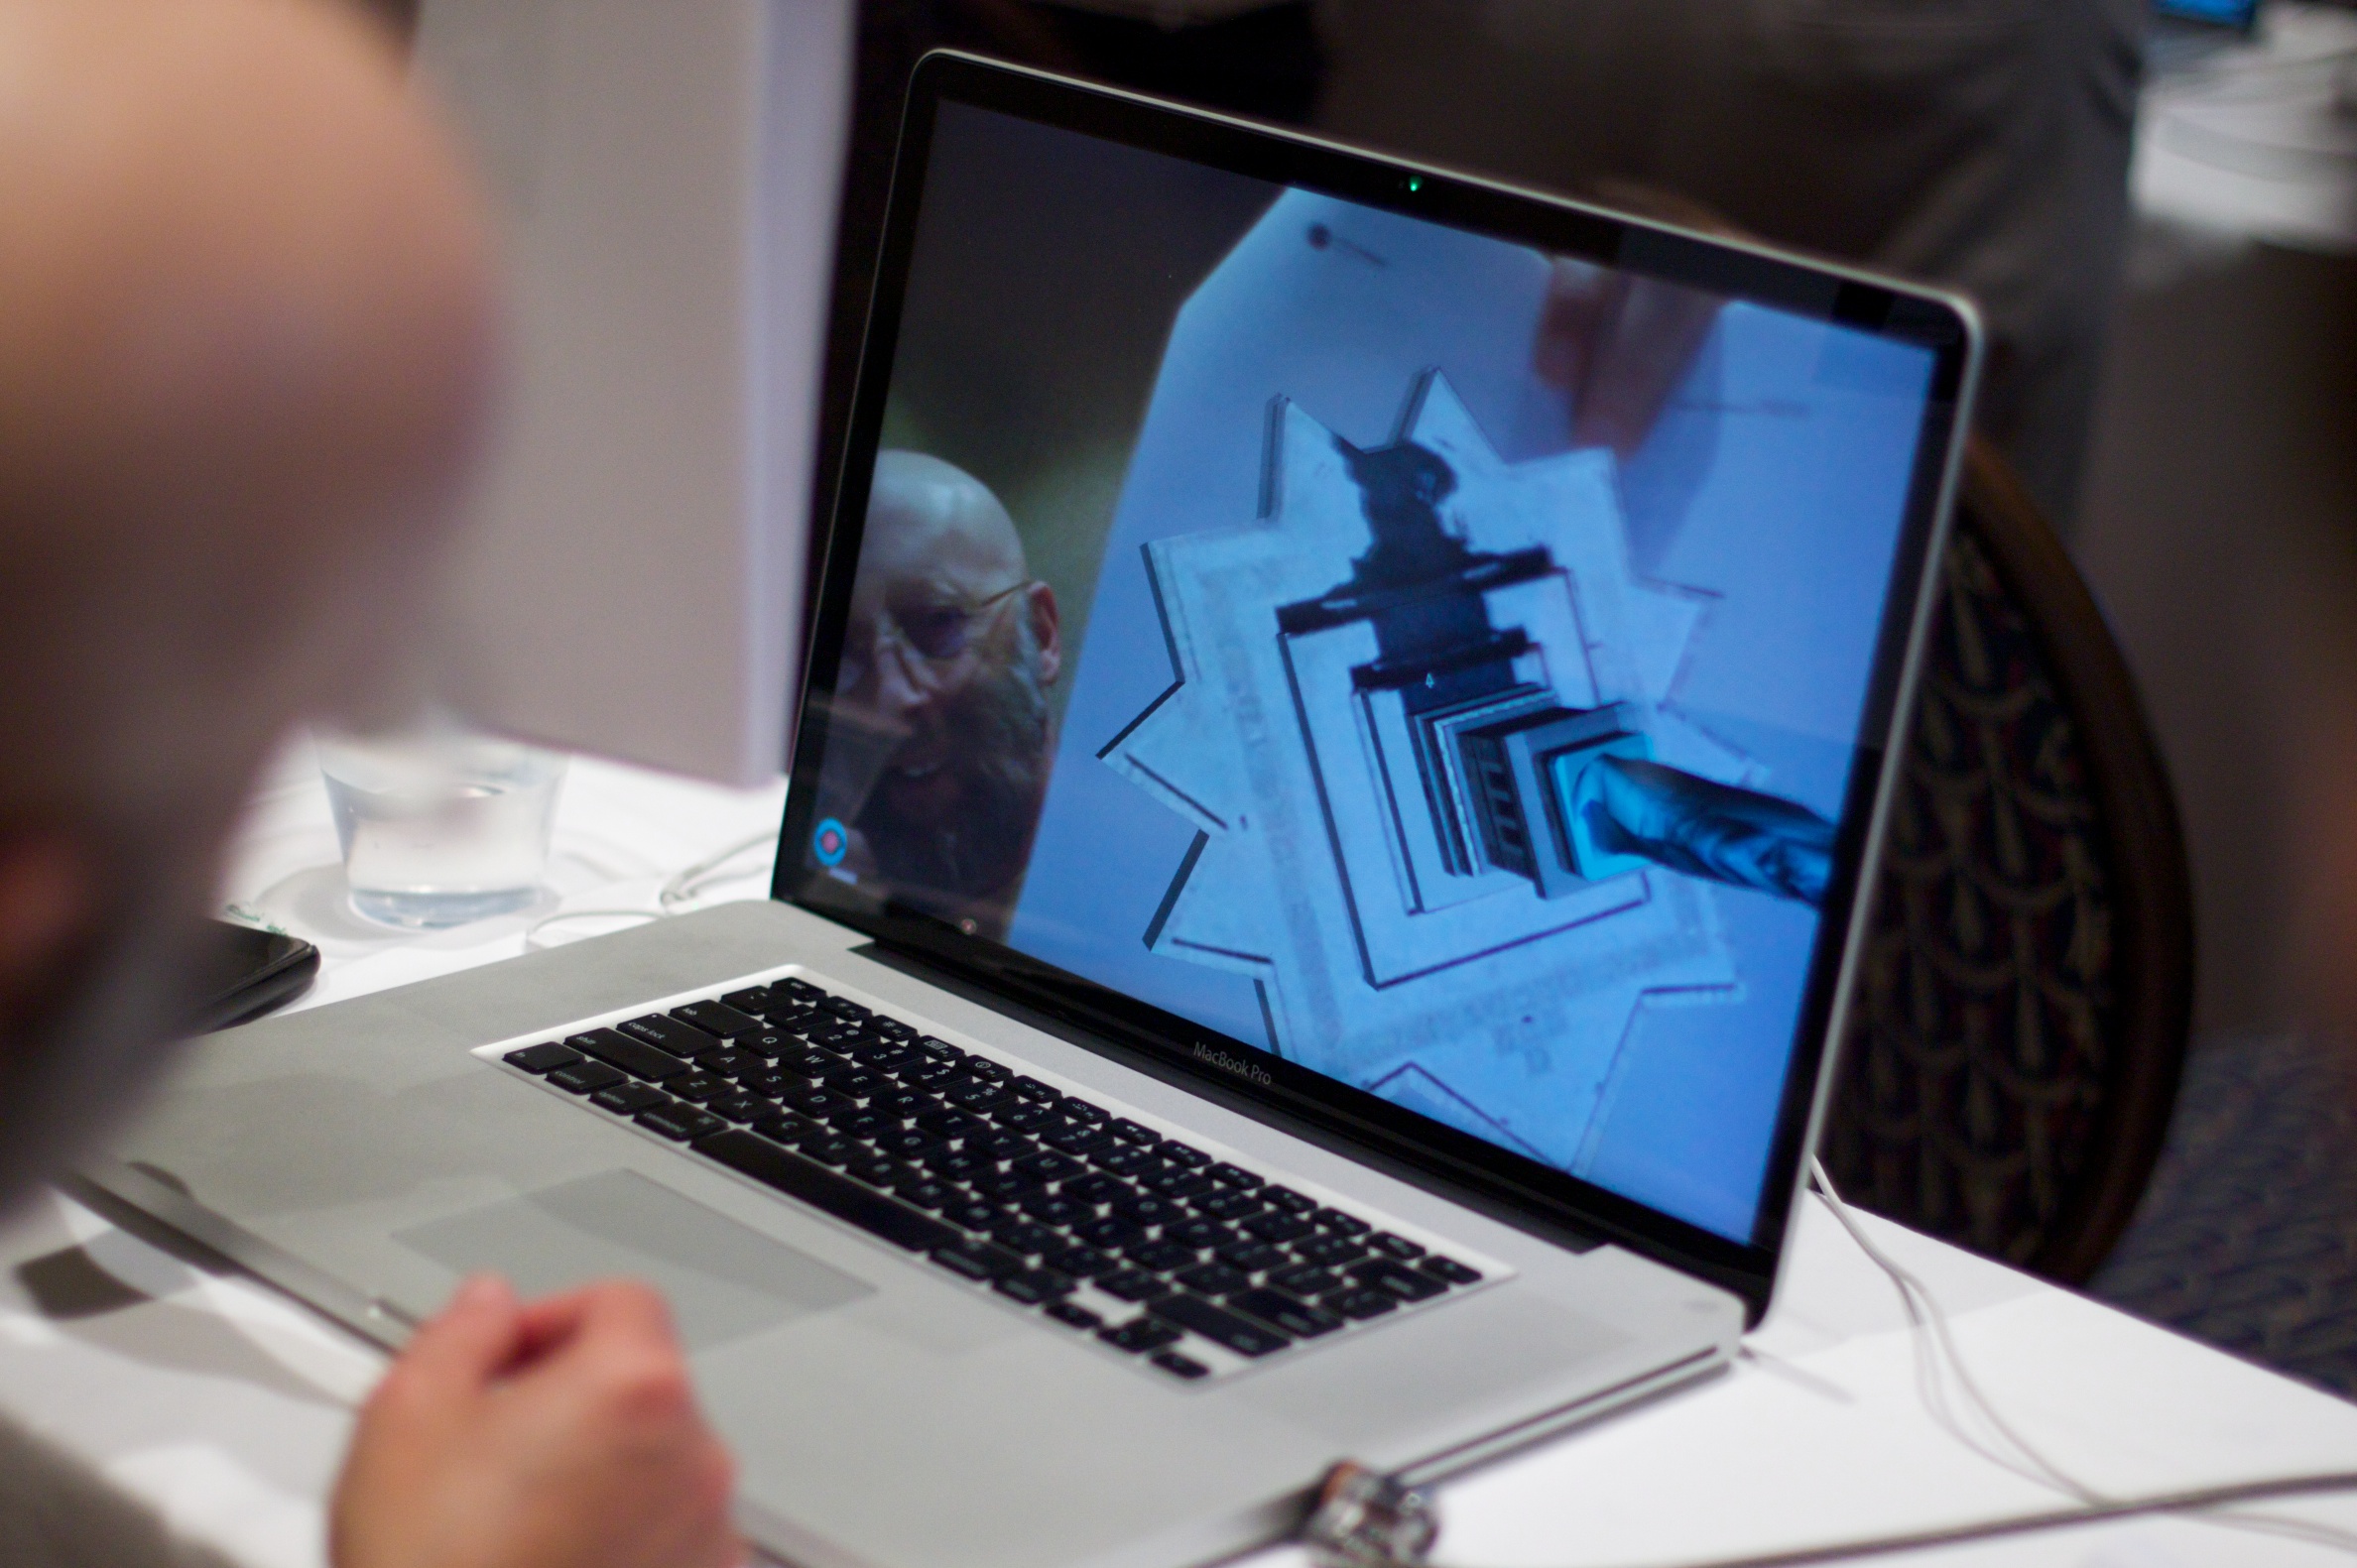
laptop, technology, design, nmc2010, editing, personal computer, personal computer hardware, computer program